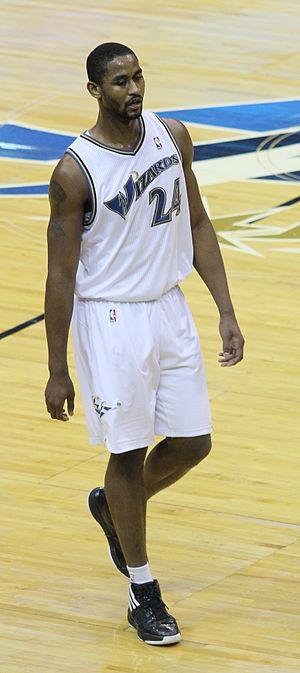
Hilton Armstrong, né le 23 novembre 1984 à Peekskill, aux États-Unis, est un joueur américain de basket-ball. Il évolue aux postes d'ailier fort et de pivot.